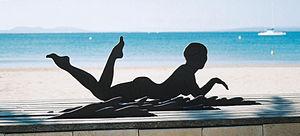
Roses ou Rosas est une commune de la comarque de l'Alt Empordà, province de Gérone, en Catalogne. La ville est au centre de la baie à laquelle elle donne le nom – baie de Roses – et à l'extrême nord du golfe de Roses.